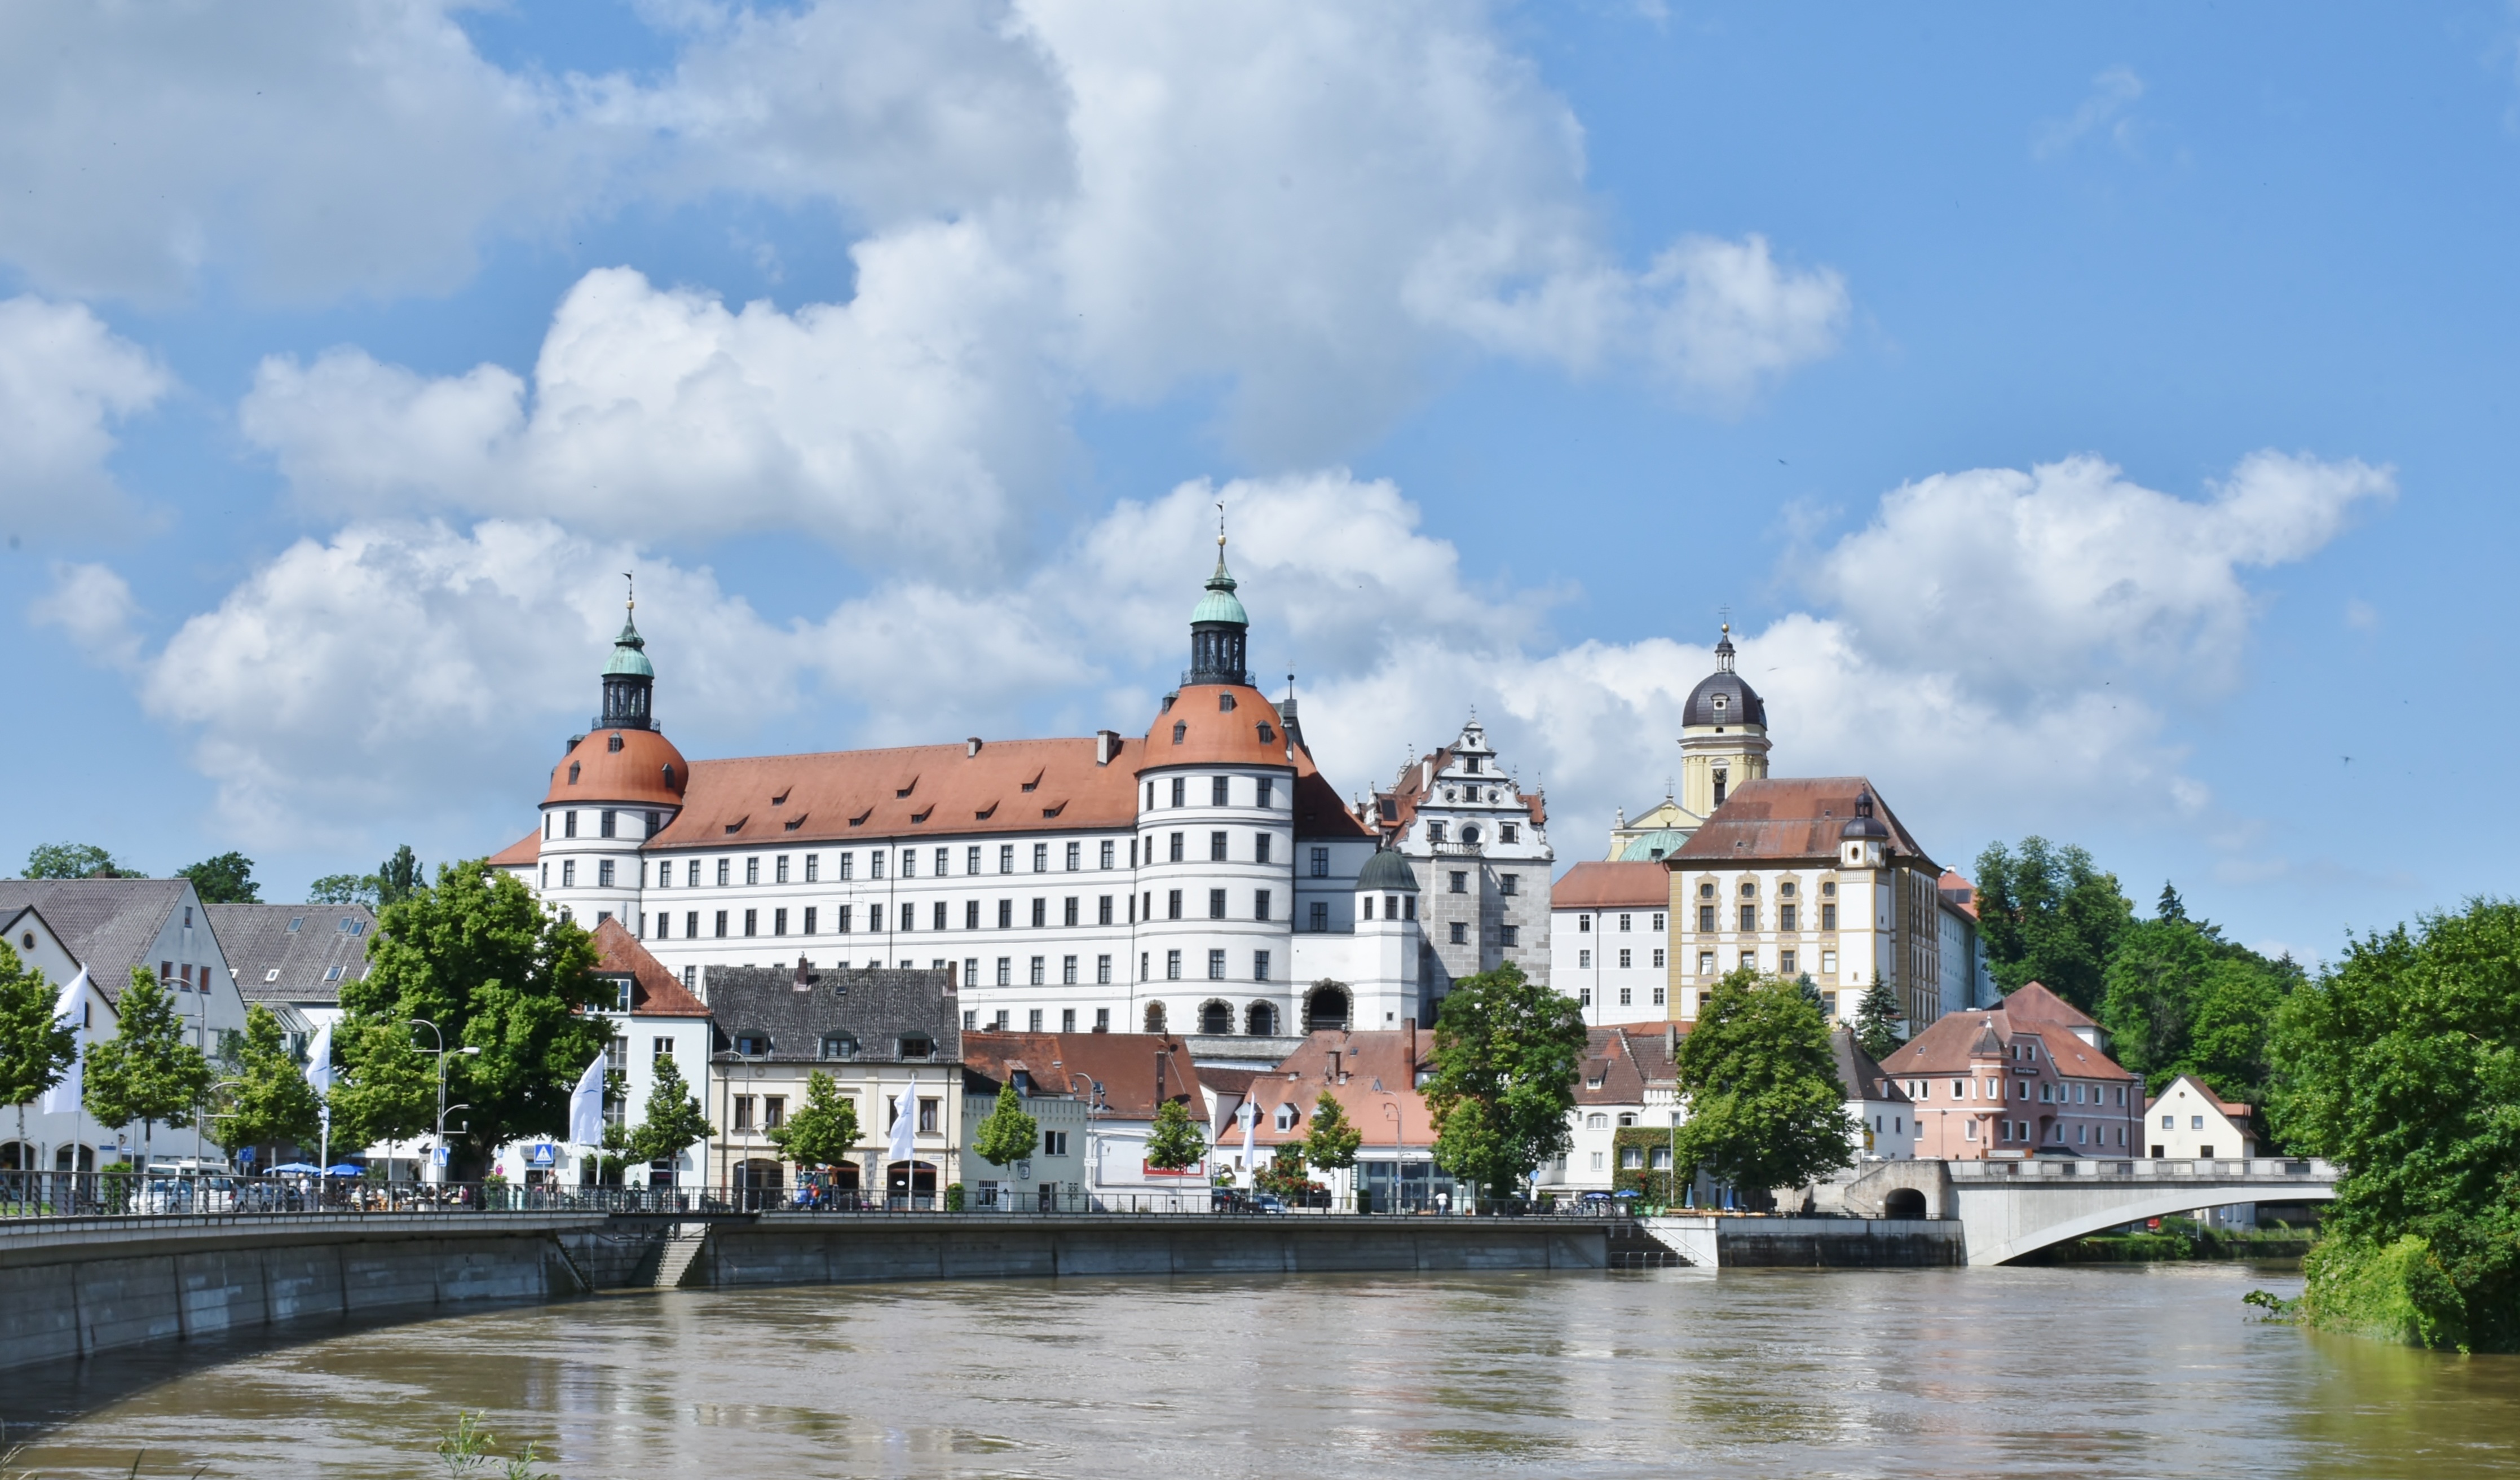
town, chateau, palace, city, river, canal, cityscape, panorama, castle, landmark, tourism, waterway, danube, bavaria, estate, tours, neuburg on the danube, church religious, water castle